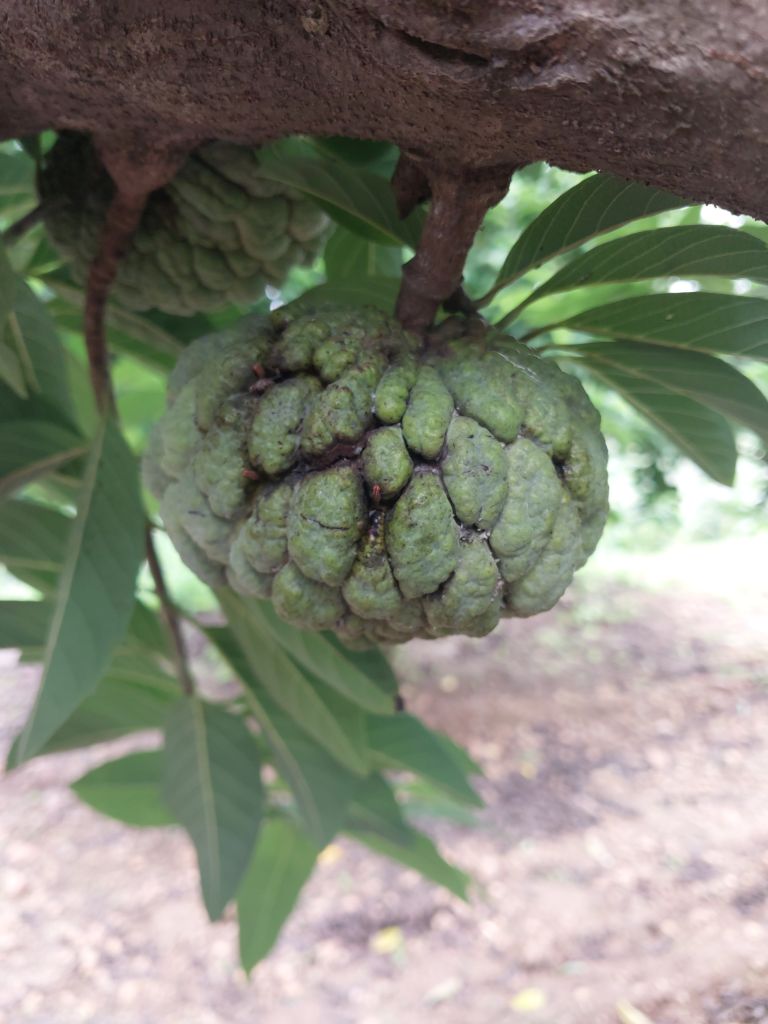
Disease label: Athracnose